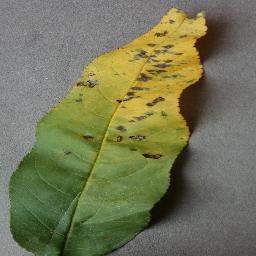
Label: Peach___Bacterial_spot